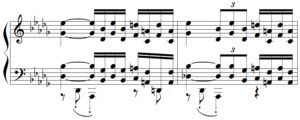
Debussy - Etude pour les sixtes, mes.10-11
Les Études constituent le dernier recueil pour piano de Claude Debussy, comprenant douze pièces composées entre le 5 août et le 29 septembre 1915. Réparties en deux « livres » et dédiées à la mémoire de Frédéric Chopin, elles ont fait l'objet de créations partielles par les pianistes George Copeland, le 21 novembre 1916 à New York, Walter Rummel, le 14 décembre 1916 dans le cadre des concerts au profit de « l'aide affectueuse aux musiciens », à Paris, et Marguerite Long, le 10 novembre 1917 à la Société nationale de musique.